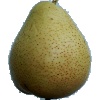
Label: pear_forelle